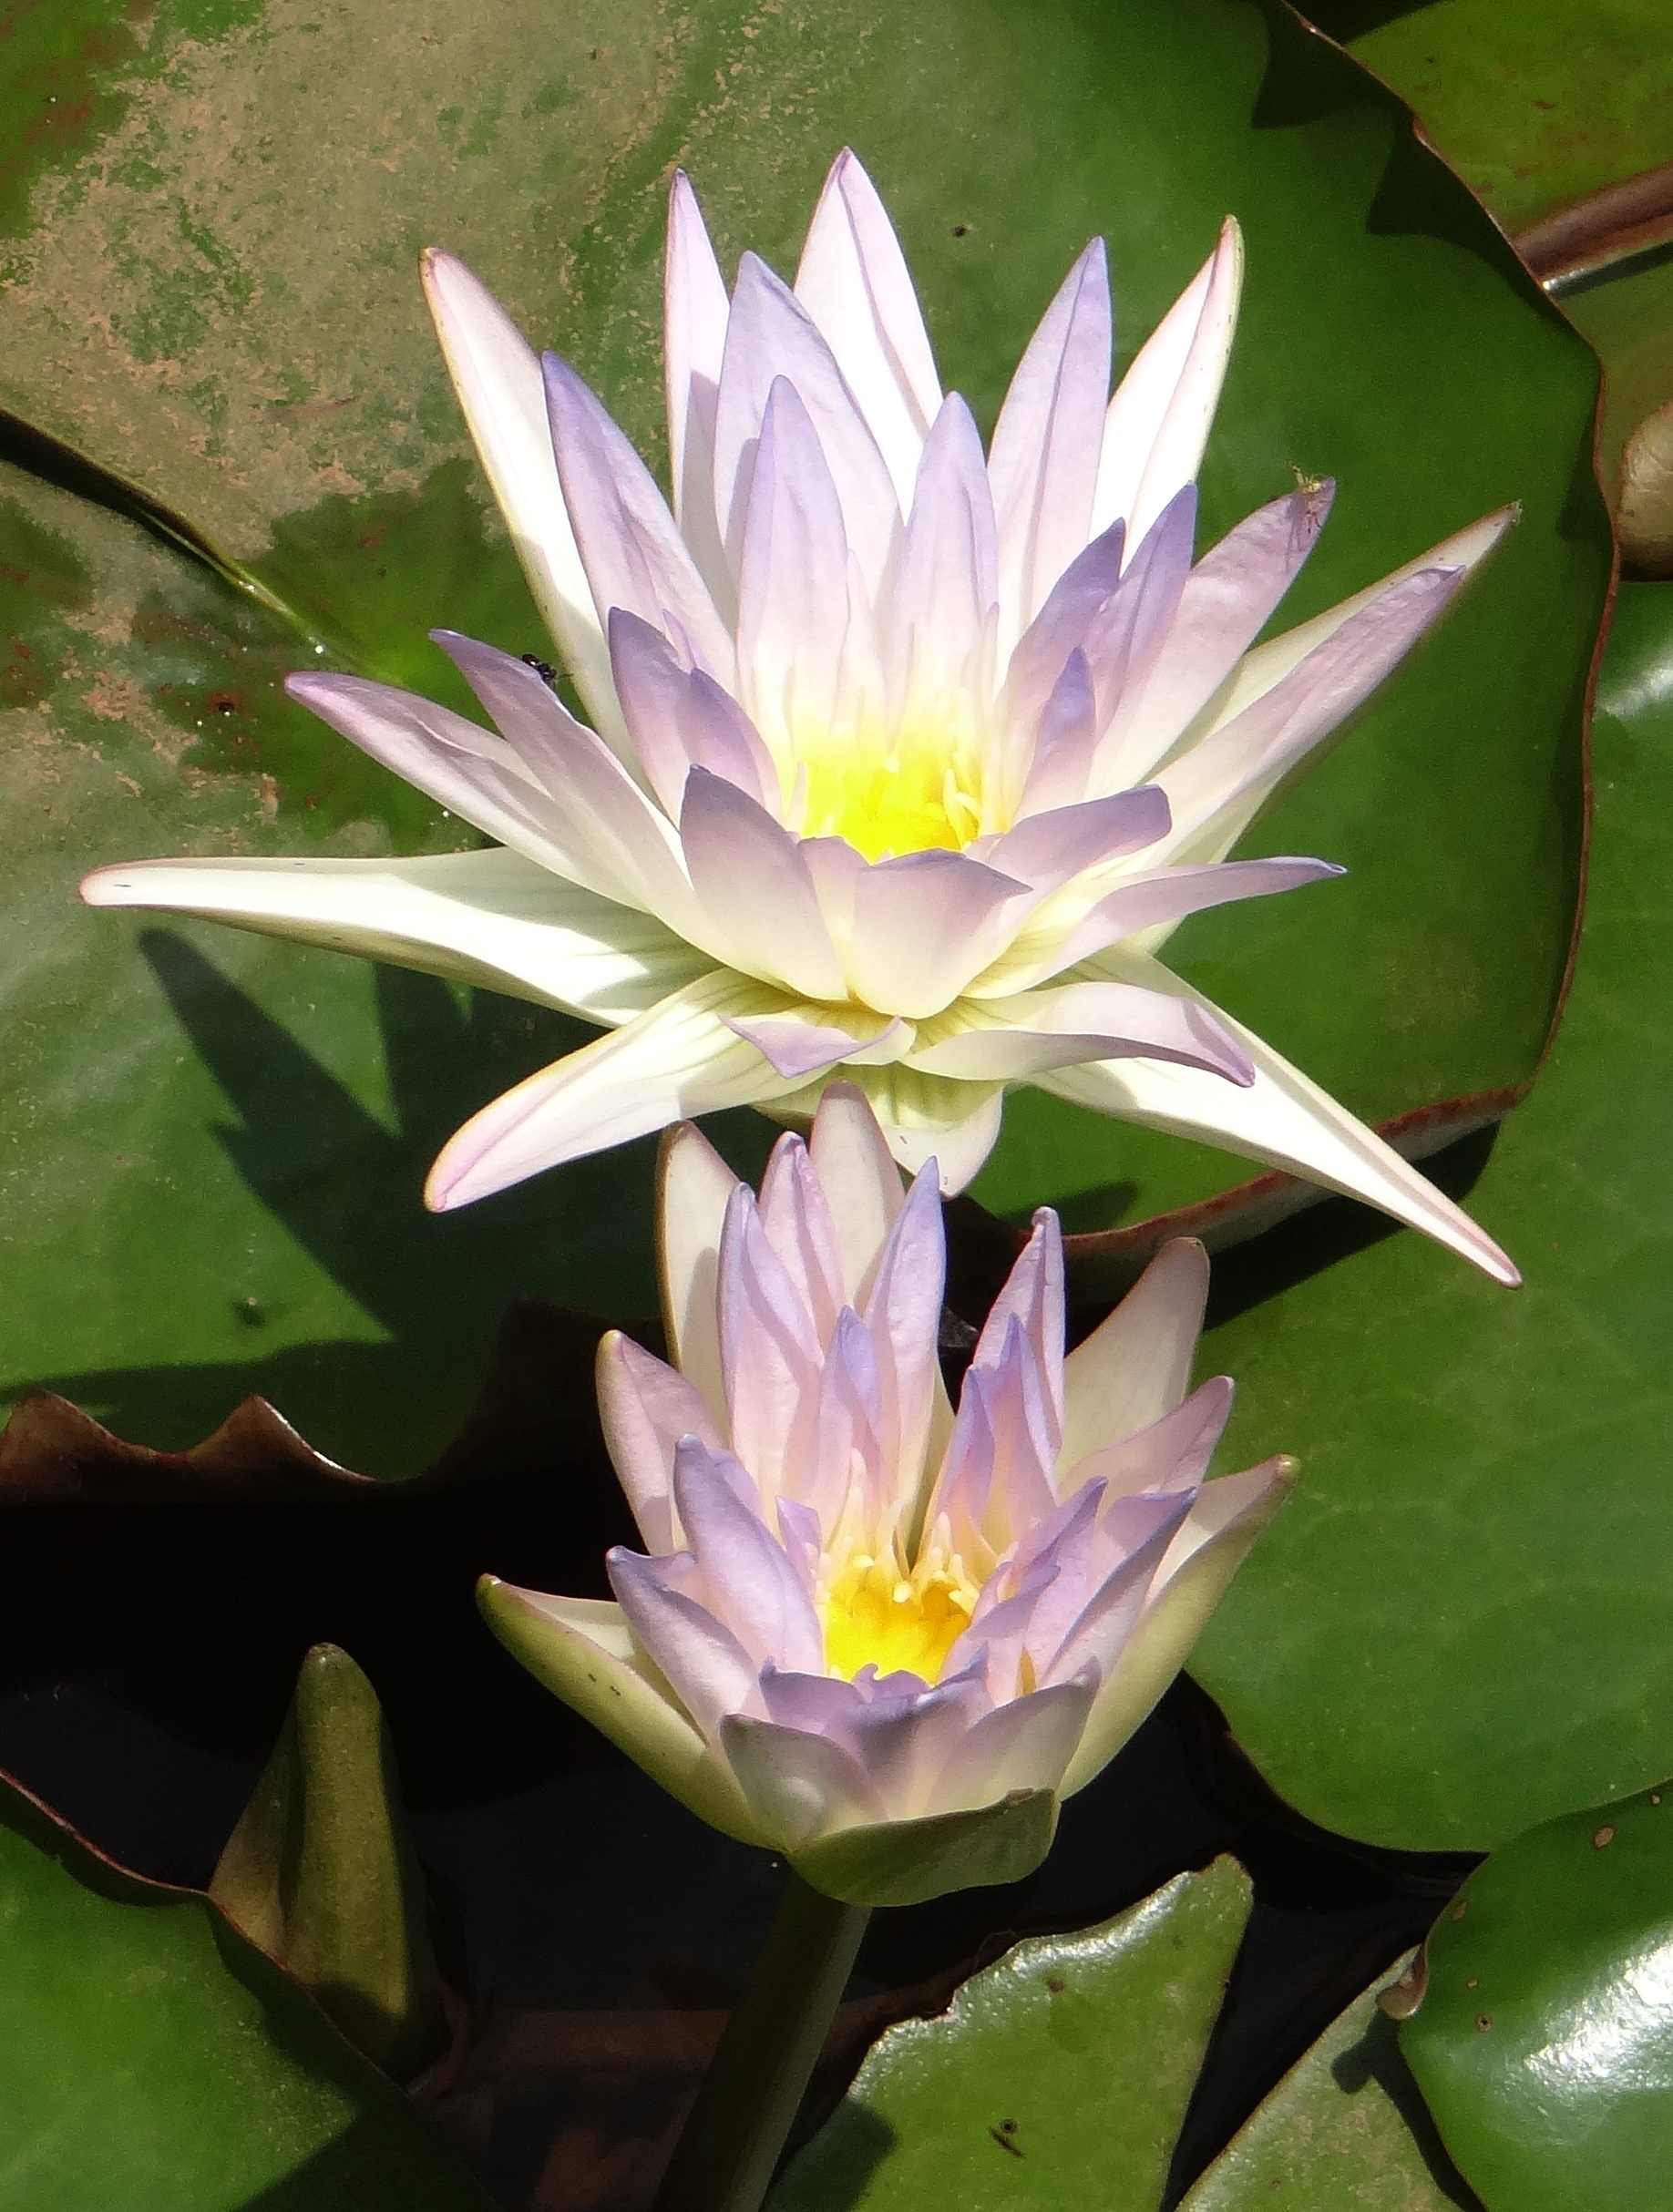
water, nature, blossom, plant, flower, petal, bloom, floral, pond, tropical, botany, blooming, aquatic, garden, sacred lotus, aquatic plant, dharwad, flora, water lily, nymphaeaceae, lotus, india, lily, flowering plant, nymphaea caerulea, blue water lily, sacred blue lily, land plant, lotus family, proteales